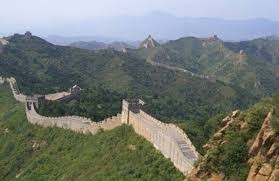
Landmark: Great Wall of China